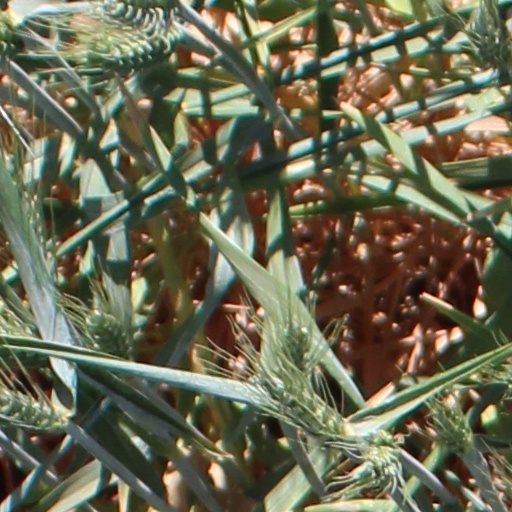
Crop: wheat